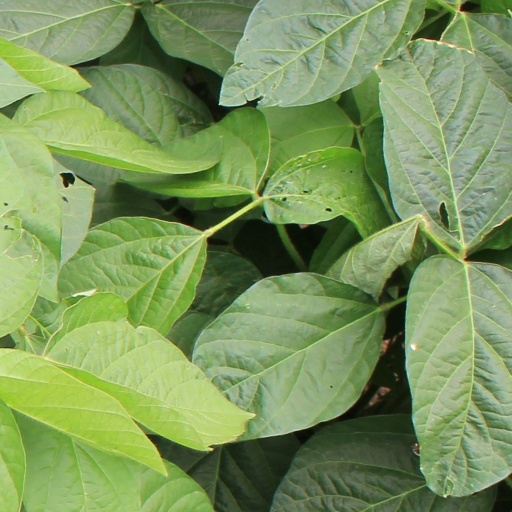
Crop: soybean